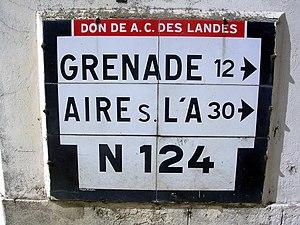
Panneau de signalisation routière Michelin à Saint-Sever, dans le département français des Landes
La route nationale 124, ou RN 124, en France, relie Toulouse à Saint-Geours-de-Maremne. Le décret de consistance du réseau routier national du 5 décembre 2005 entraîne son déclassement entre Saint-Geours-de-Maremne et Espas, la partie orientale étant maintenue dans la domanialité nationale, en tant que partie de l'Itinéraire à Grand Gabarit.